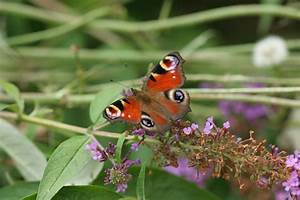
Label: butterfly